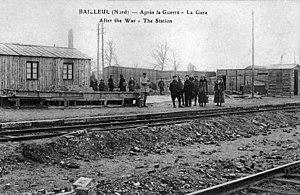
Après la guerre de 1914 - 1918, la gare provisoire de Bailleul.
La gare de Bailleul est une gare ferroviaire française de la ligne de Lille aux Fontinettes, située sur le territoire de la commune de Bailleul dans le département du Nord, en région Hauts-de-France.